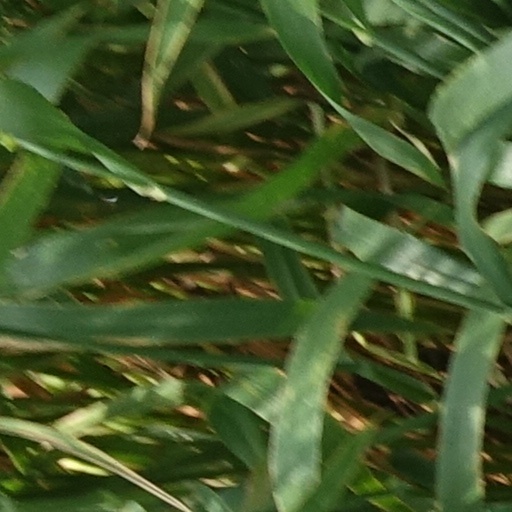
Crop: wheat